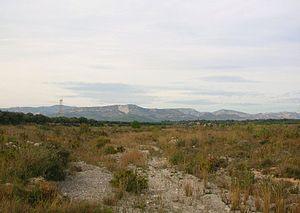
La Rambla de Cervera ou riu Sec est un courant d'eau intermittent situé au nord de la province de Castellón, d'environ 50 km de long.